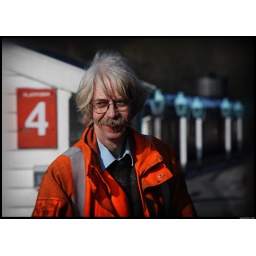
Man on the North York Moors Railway, one sunny Sunday in March. Note the pristine white shirt under the overalls.